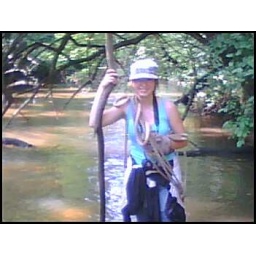
cow hunting in the river